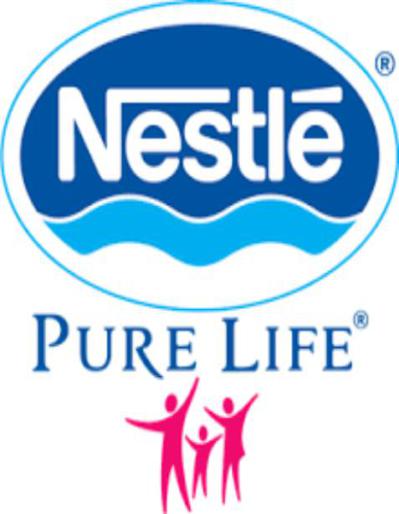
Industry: Food